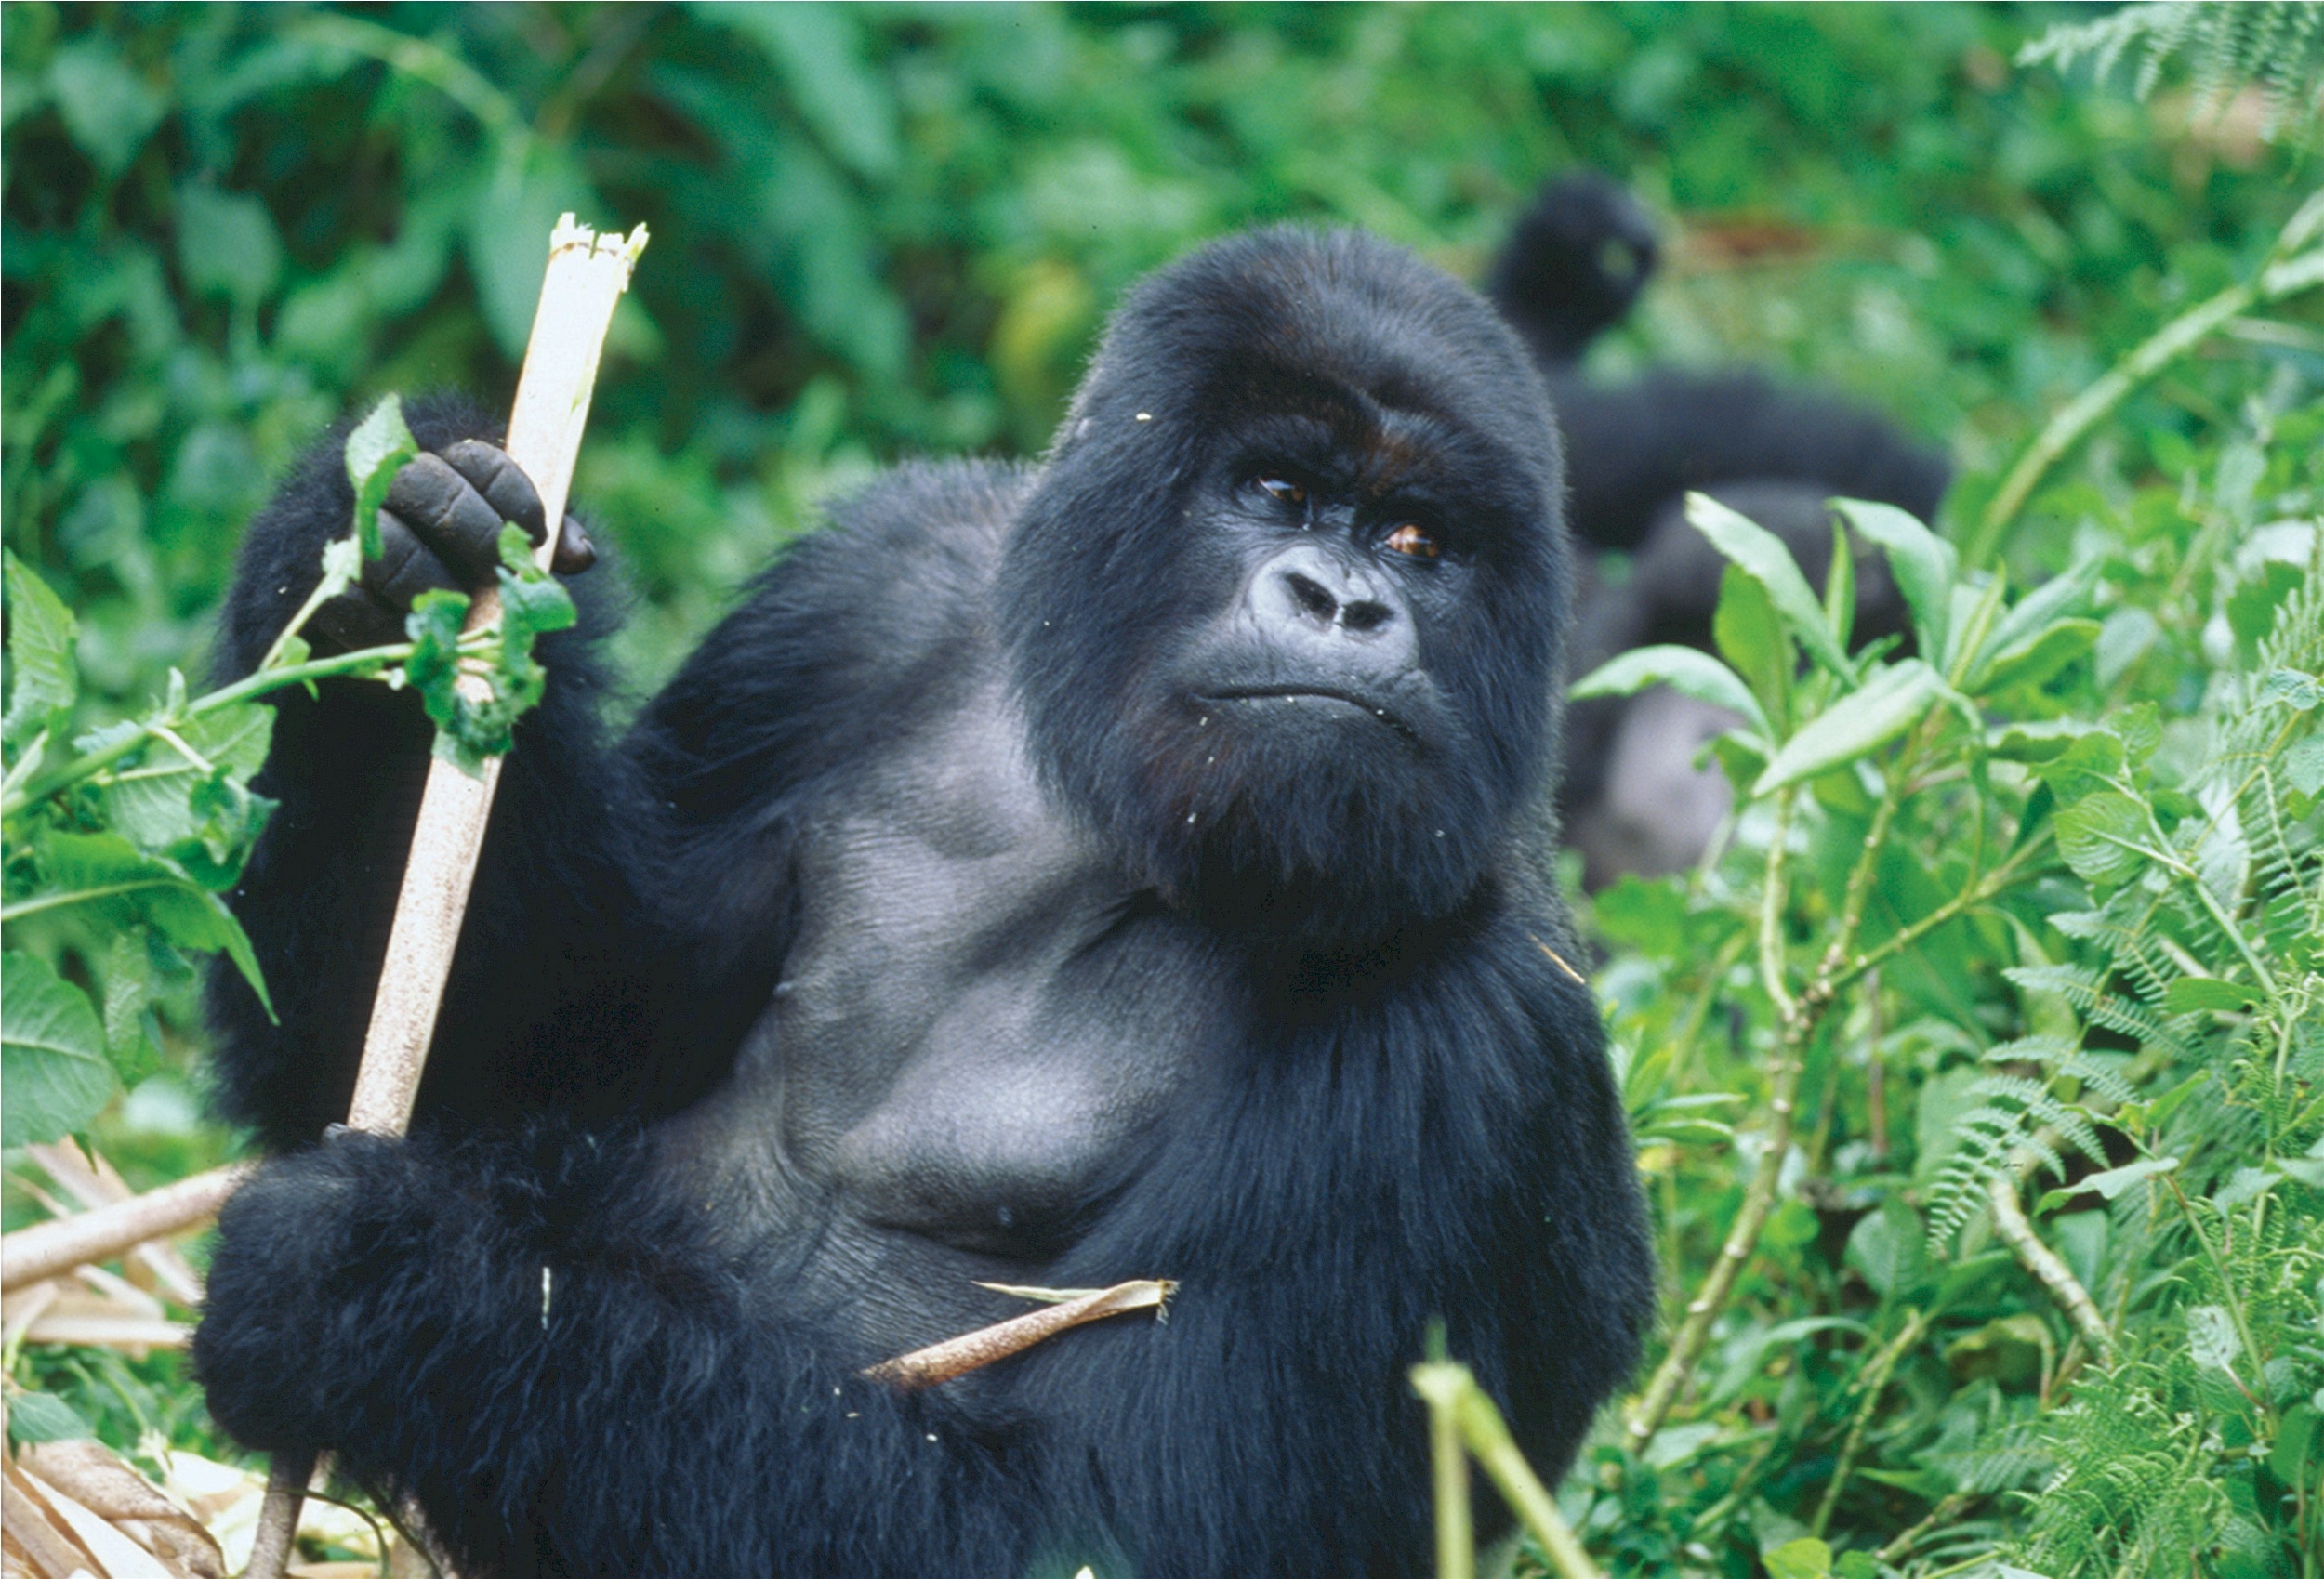
nature, male, wildlife, wild, zoo, fur, jungle, mammal, fauna, primate, gorilla, chimpanzee, ape, beast, vertebrate, huge, powerful, silverback, rwanda, usfws, western gorilla, great ape, common chimpanzee